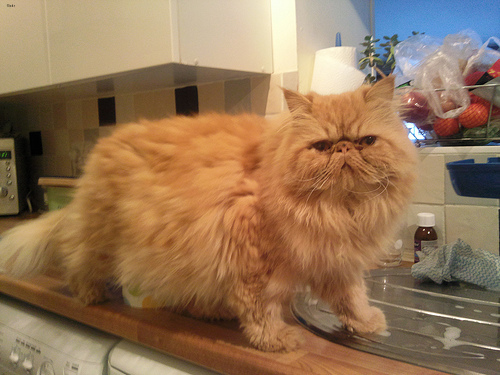
Breed: persian